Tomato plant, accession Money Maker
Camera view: vertical (180 deg); turntable rotation: 90 degrees
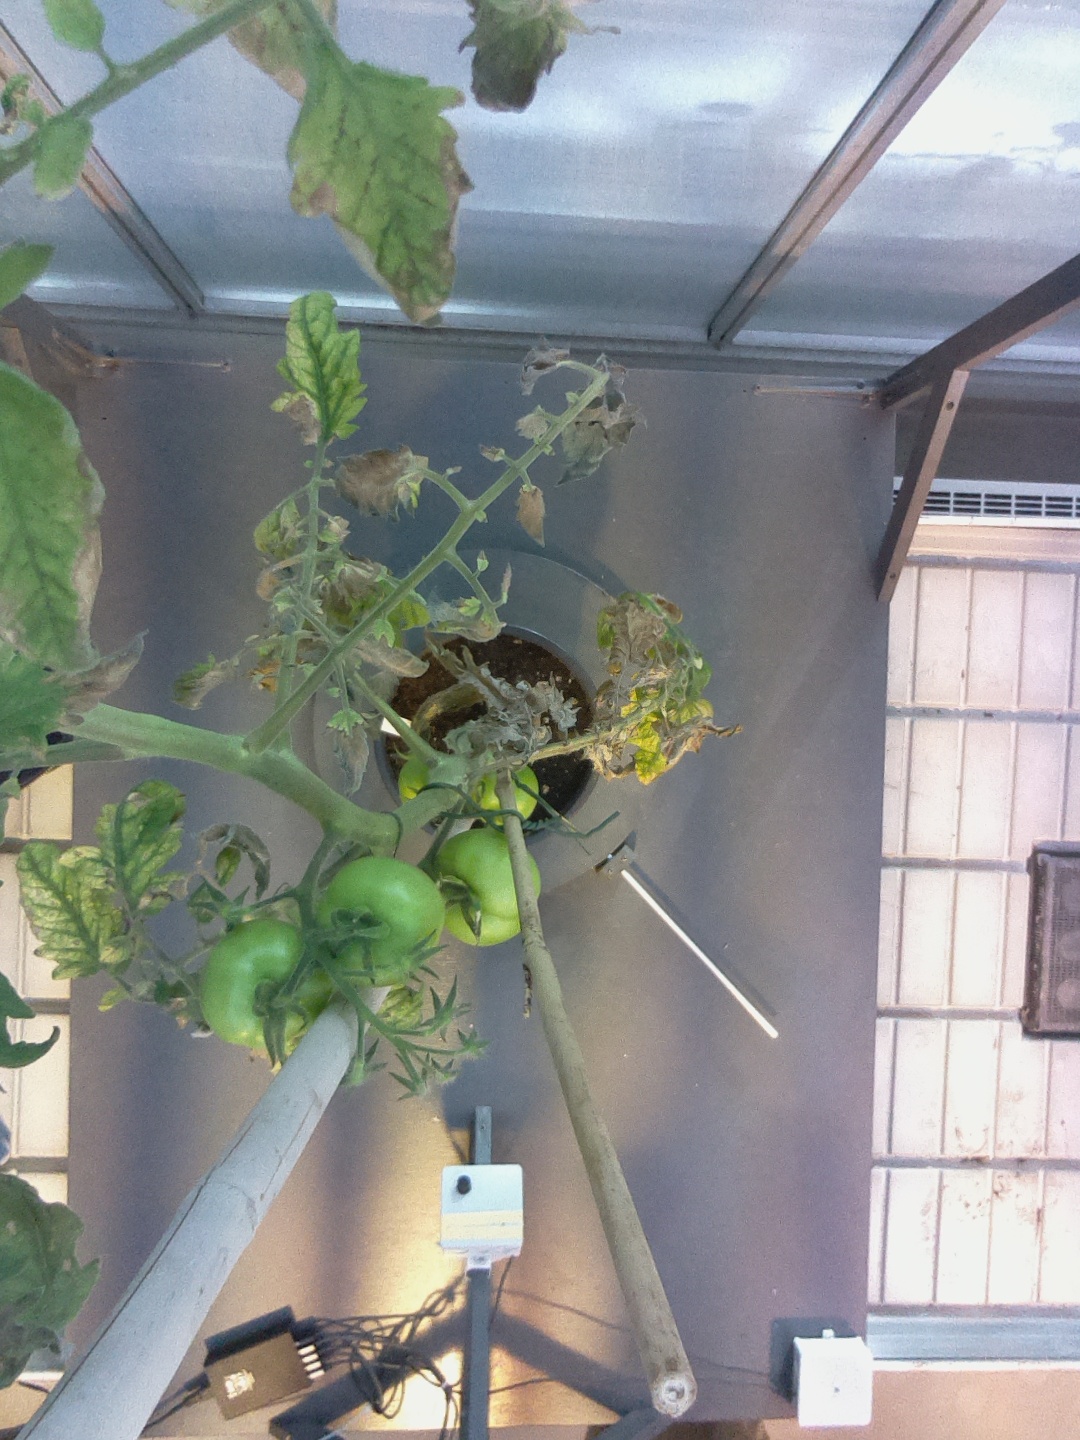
BBCH growth stage 76: 60%-70% of final fruit size